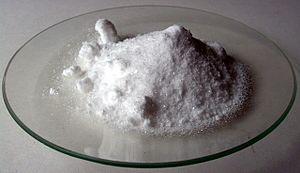
Le nitrate de magnésium est un sel hygroscopique de formule Mg(NO₃)₂. Il est très soluble dans l’eau et l’éthanol.